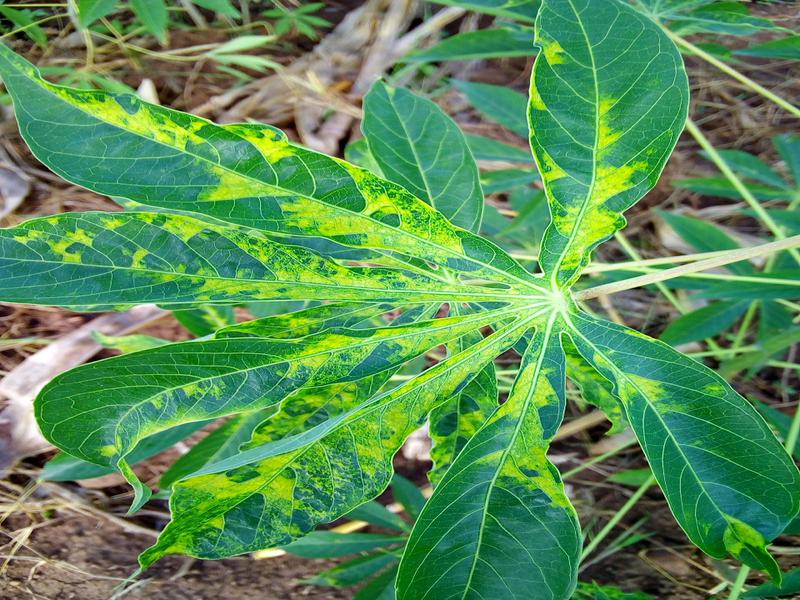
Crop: cassava
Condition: mosaic_disease